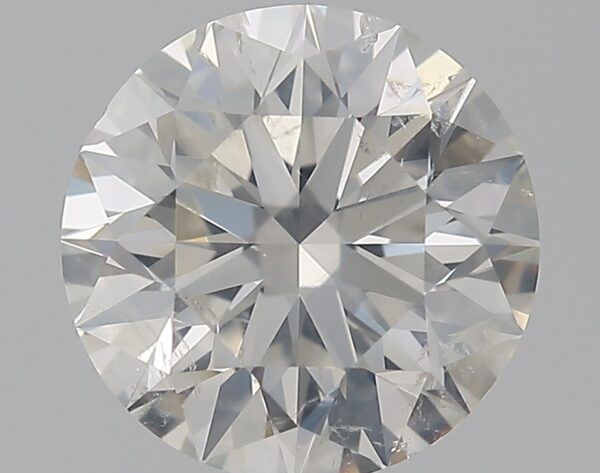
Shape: round
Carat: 1.2
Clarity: SI2
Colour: H
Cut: EX
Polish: EX
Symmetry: EX
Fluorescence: N
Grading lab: IGI
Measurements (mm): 6.8 x 6.75 x 4.24